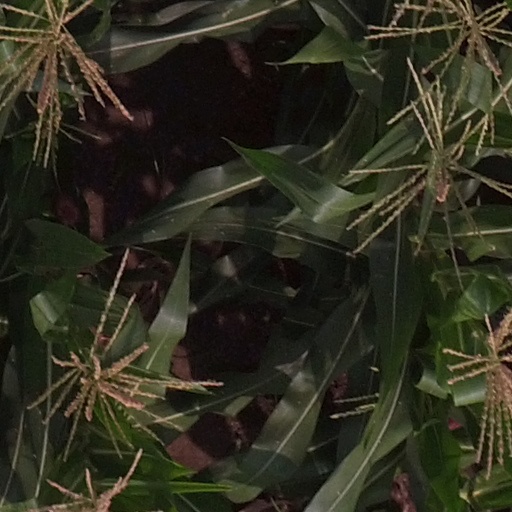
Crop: maize; corn